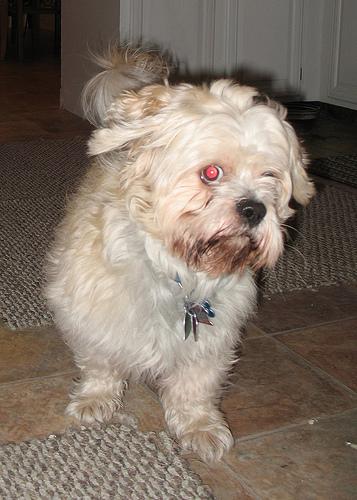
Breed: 215-n000038-Lhasa